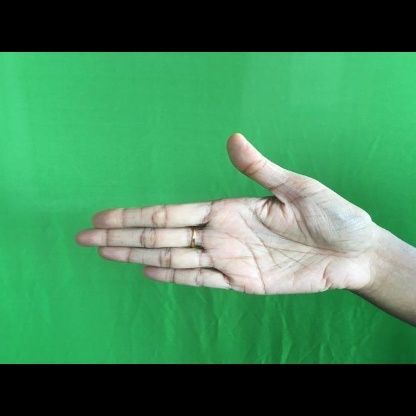
Mudra: Ardhachandran